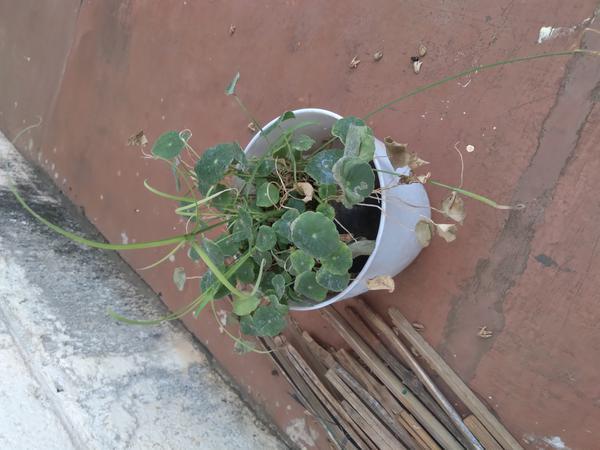
Plant: Brahmi